History of Christchurch, Dorset

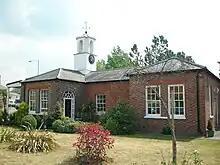
Christchurch Barracks Guard House built in 1811. Now a Bike, Skate and Paddleboard shop.

In 1790, Robert Cox started manufacturing fusee chains from workshops in the High Street, for use in the gearing mechanism of watches. The work was extremely intricate; the chains were only fourteen-hundredths of an inch thick, therefore children as young as nine, from the local workhouse (now the Red House Museum) were employed in their manufacture. The children were paid 1s 6d for a 70-hour week and from 1802 were being taught to read for 10 minutes each morning and afternoon.